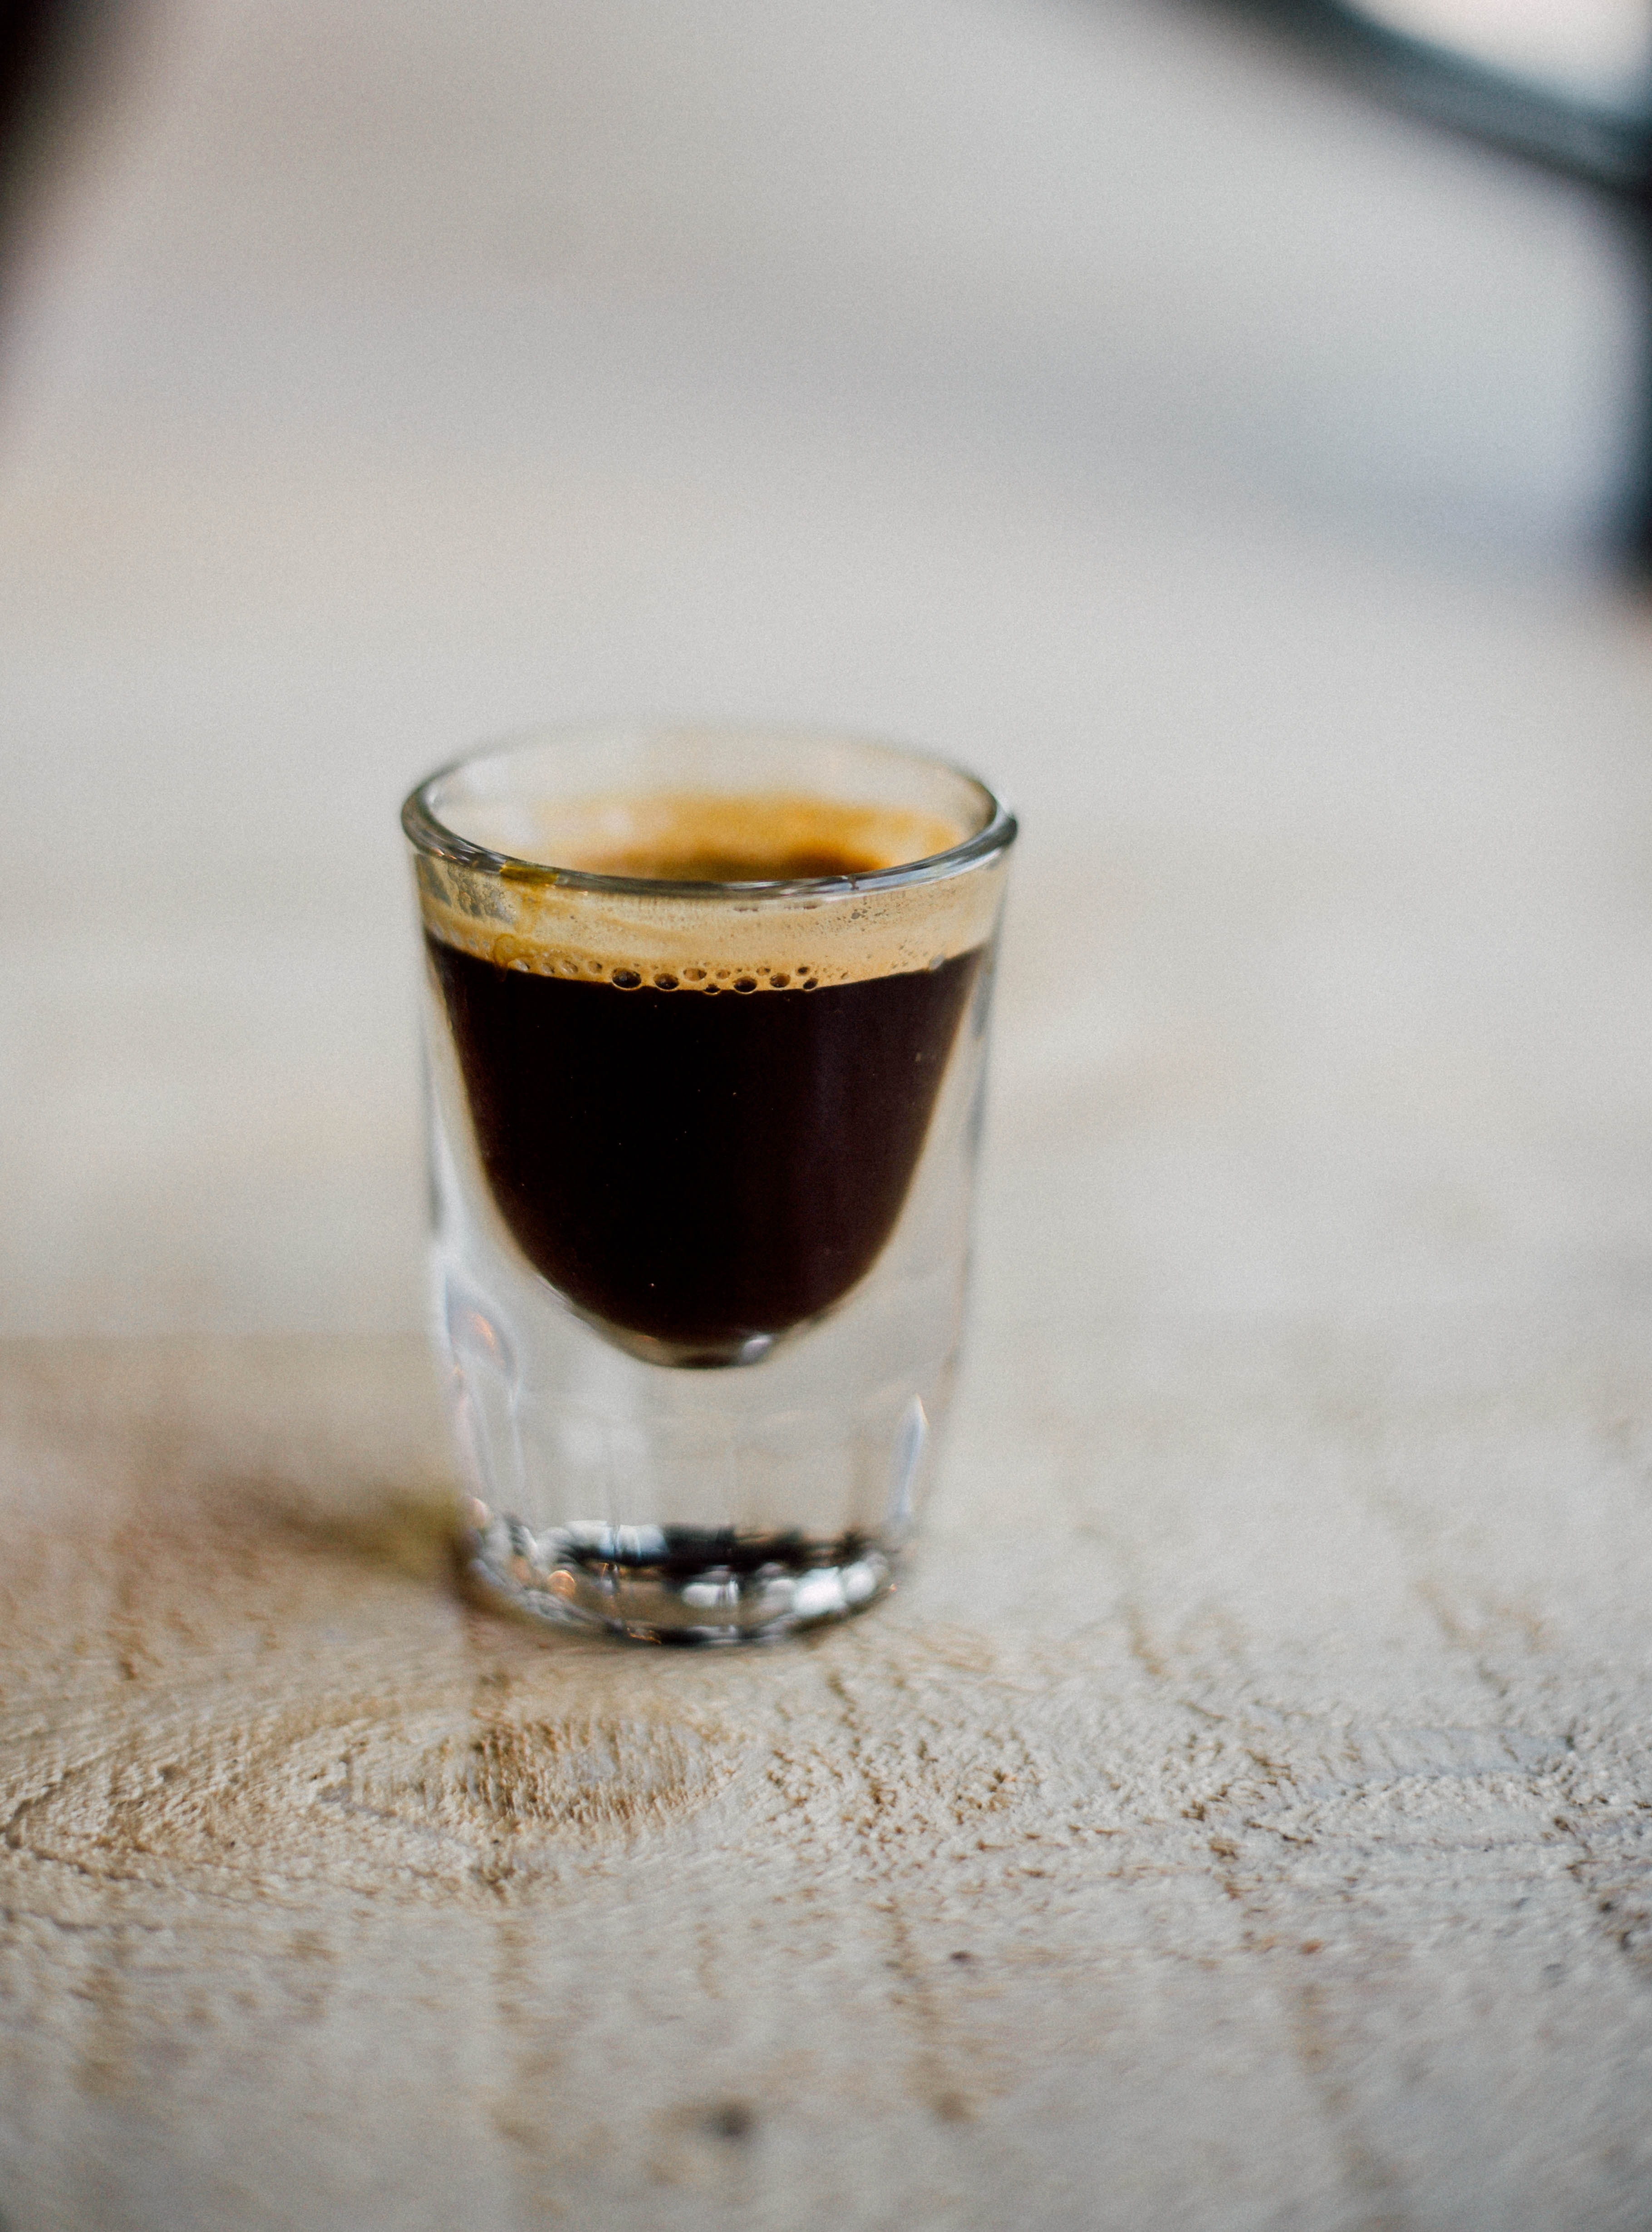
table, coffee, glass, cup, drink, espresso, caffeine, cool image, liqueur, cool photo, flavor, irish coffee, latte macchiato, cortado, caff macchiato, pint us, pint glass, ristretto, affogato, beer cocktail, cafe au lait, liqueur coffee